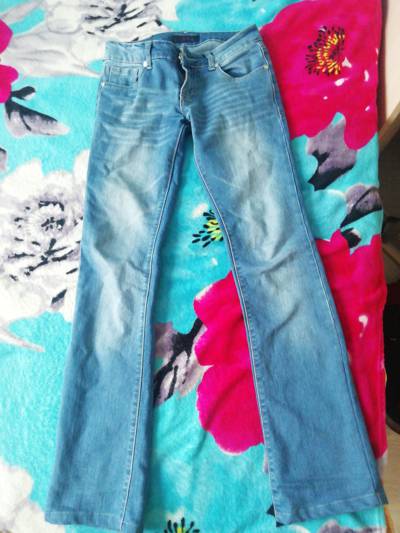
Waste category: clothes